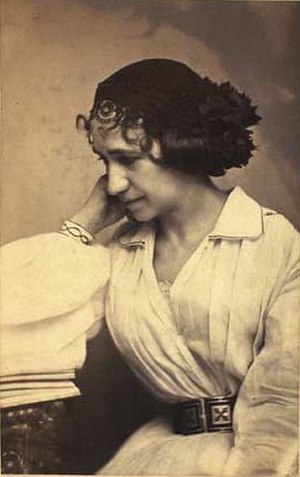
1864 (tv-serie) / Medvirkende
1864 er en dansk tv-dramaserie i otte dele, som omhandler Danmarks nederlag i den 2. Slesvigske Krig. 1864 er skrevet og instrueret af Ole Bornedal og er inspireret af Tom Buk-Swientys bog Slagtebænk Dybbøl. Serien er den dyreste tv-produktion i Danmark nogensinde med en pris på 173 millioner kroner.